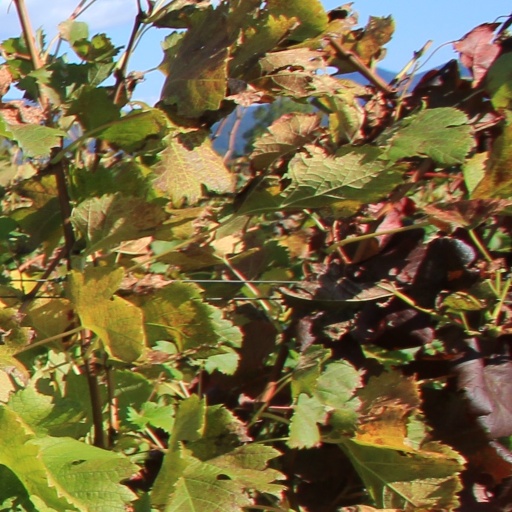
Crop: grape